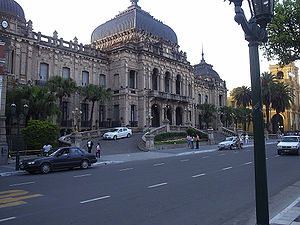
Tucumán
Guvernørpaladset i Tucumán
San Miguel de Tucumán, i daglig tale Tucumán, er den største by i det nordvestlige Argentina. Byen, der har 527.607 indbyggere, er hovedstad i provinsen Tucumán.